Cape York Institute for Policy and Leadership

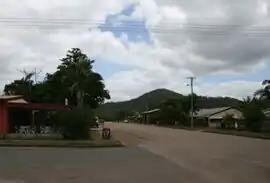

The early stages of the FRC’s operation saw challenges in managing staffing and administration costs, delayed responses in creating facilities to host conferences and limited availability of referral options to determine client eligibility for Conditional Income Management. These functional limitations did not align with the intended design principles of the program outlined in the Hand Out to Hand Up Report and impeded the FRC's role to manage Cape York Residents' compliance with obligations pursuant to the Income Management scheme. The Cape York Welfare Reform Evaluation found that the FRC broadened the availability of support services for half of the adult population within all four Cape York trial communities. This enhanced the availability of the FRC's ability to make referrals to conferencing and manage the distribution of welfare resources. Social Change surveys undertaken by the Social Policy Research Centre revealed that 90% of participants claimed to have acted upon the conditional agreements made with convenors. Following the Trial, the Queensland State Government passed the Social Services Legislation Amendment (Queensland Commission Income Management Regime) Bill 2017 to continue the operation of the Income Management program within Cape York until 30 June 2019. This trial was further extended by the Commonwealth government to 30 June 2021. The operation of the FRC in the communities of Aurukun, Coen, Mossman Gorge and Hope Vale continues as legislated by the Family Responsibilities Commission Amendment Act 2014.